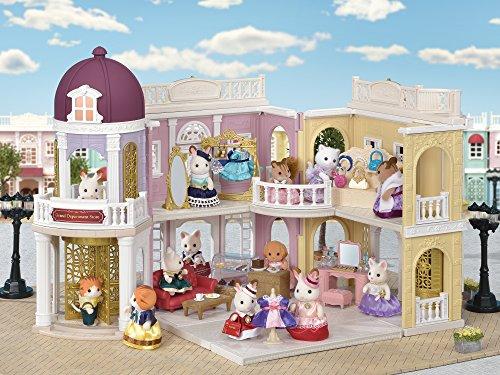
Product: Calico Critters Town Girl Series - Toy Poodle -
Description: One figure and accessory set: the Toy Poodle older sister, a chocolatier.
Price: $11.02
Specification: ProductDimensions:3.1x2x5.9inches|ItemWeight:0.16ounces|ShippingWeight:1.6ounces(Viewshippingratesandpolicies)|DomesticShipping:ItemcanbeshippedwithinU.S.|InternationalShipping:ThisitemcanbeshippedtoselectcountriesoutsideoftheU.S.LearnMore|ASIN:B078HSMJ1D|Itemmodelnumber:CC3028|Manufacturerrecommendedage:36months-8years